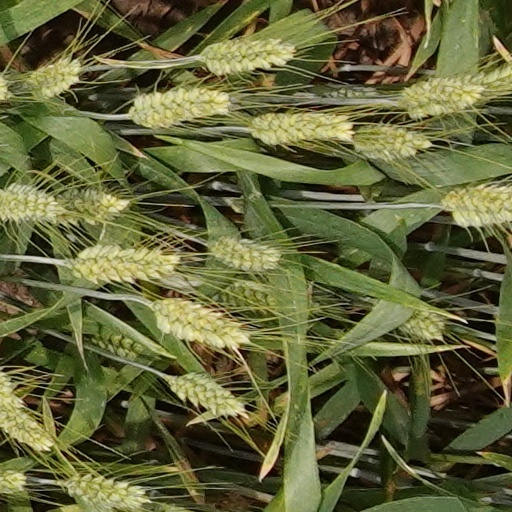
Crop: wheat